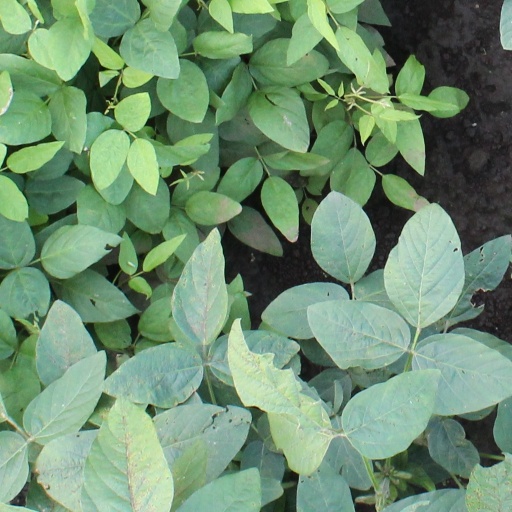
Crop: soybean